Westport, County Mayo

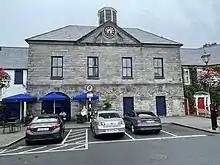
The Market House is one of the earliest buildings in Westport. Often attributed to James Wyatt, it was actually designed by William Leeson.

Its layout follows the medieval principles of urban design introduced by the Normans in the 13th century. A particular feature is the incorporation of the river into the composition, contained for two blocks by low stone walls producing, on each side of the river, tree-lined promenades (The Mall) with several stone bridges over the river Carrow Beg. The Malls were built by the First Marquess of Sligo after 1800. William Bald's map of Mayo which Was surveyed between 1809 and 1817, as well as Henry Browne's map from the same period, shows that the basic framework of Westport's streets including the Malls was present.